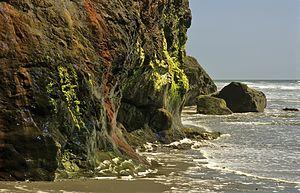
Un rocher à Ruby Beach avec des sources chaudes dans le Parc national Olympique, dans l'état de Washington (États-Unis).